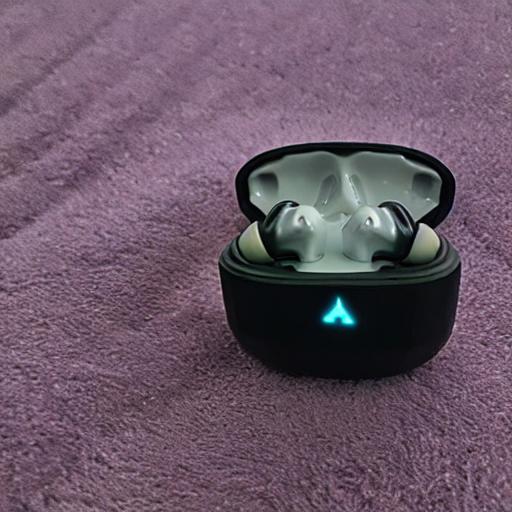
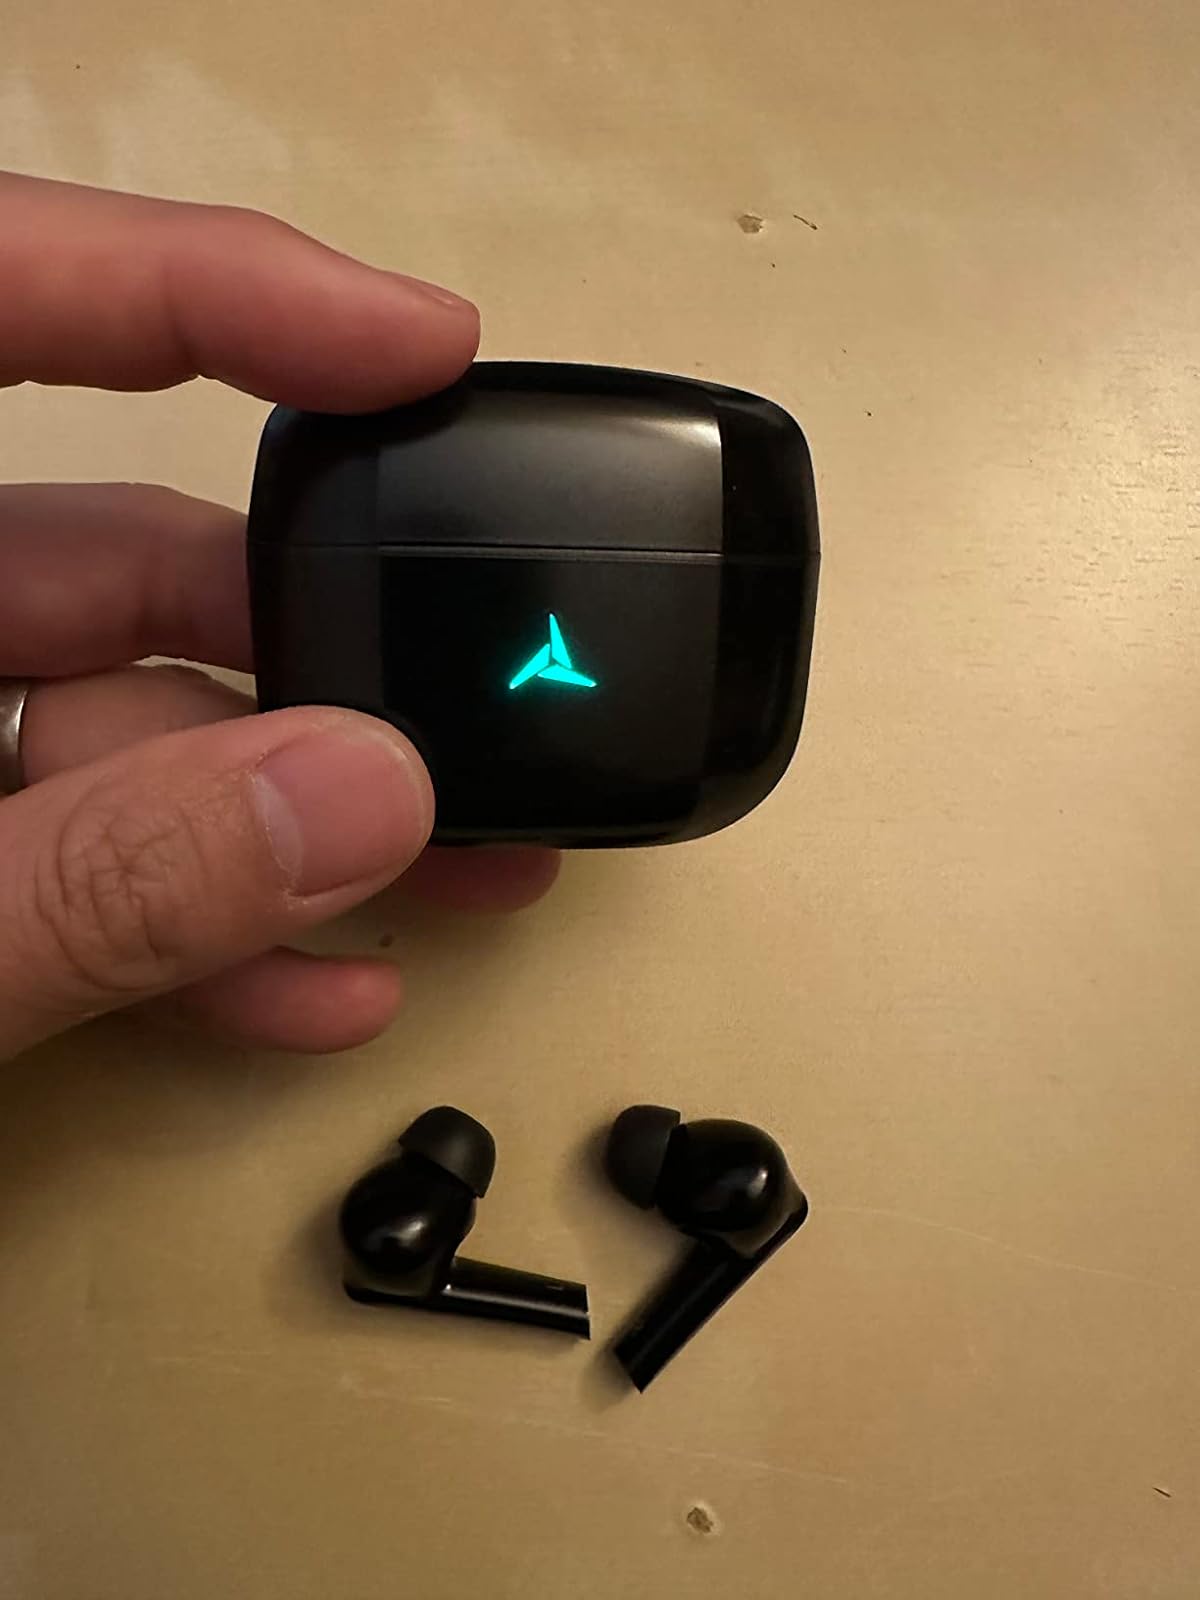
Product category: earbuds
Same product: no